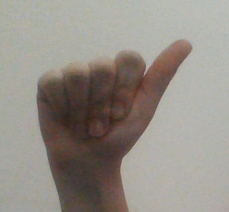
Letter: dhad